Yao Jie

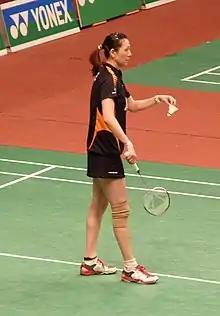

Yao Jie (born 10 April 1977) is a Chinese-born badminton player who now resides in the Netherlands.